Taiwanese cuisine

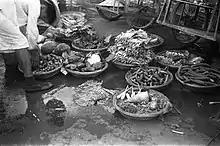
At a fruit and vegetable market in Taihoku Prefecture (now Taipei) 1938–1942.

Taiwanese cuisine ( or ) is a popular style of food with several variations, including Chinese and that of Taiwanese indigenous peoples, with the earliest cuisines known of being the indigenous ones. With over a hundred years of historical development, southern Fujian cuisine has had the most profound impact on mainstream Taiwanese cuisine but it has also been influenced by Hakka cuisine, the cuisines of the "waishengren" (people of other provinces), and Japanese cuisine.